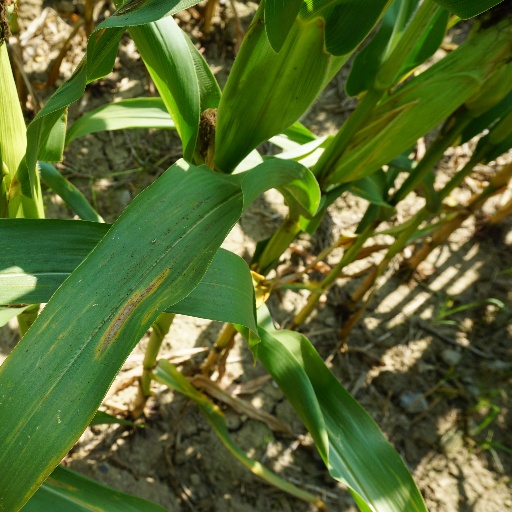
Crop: maize; corn